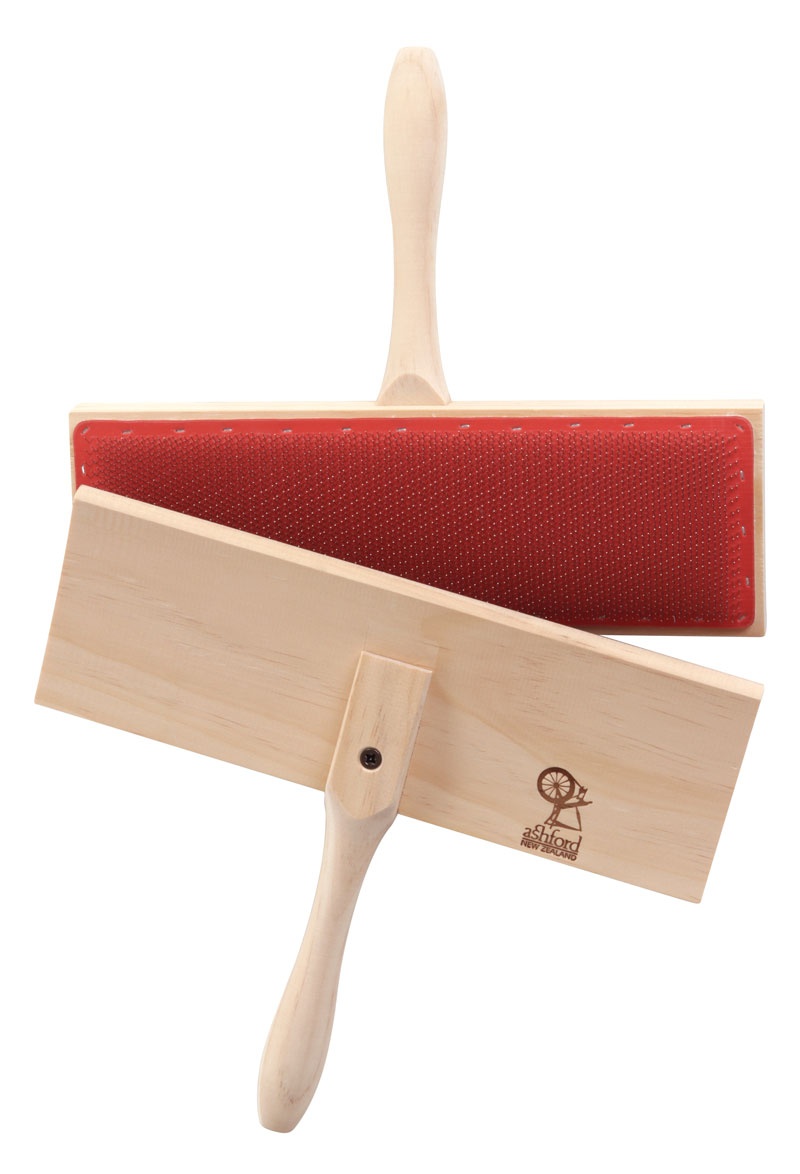
Ashford Cotton Hand Carders
Explicitly designed for cotton and extra-fine luxury fibres Ashford's new hand carders are lightweight and easy to use. Features: Suitable for Cotton, Cashmere, Angora and other superfine fibres Large carding area - batt size 265 x 90mm (10½ x 3½") Extra fine 190 PPSI wire teeth with flexible rubber back for long life Lightweight timber handles and batts - only 495gm (17.5oz) Ergonomic turned round handles for a comfortable grip and use Tapered curved batts Natural timber finish Used in pairs to card and prepare your fibres in the traditional way, producing small rolags for spinning.
Brand: Ashford
Category: Arts & Entertainment > Hobbies & Creative Arts > Arts & Crafts > Art & Crafting Tools > Thread & Yarn Tools > Fiber Cards & Brushes > Hand Carders